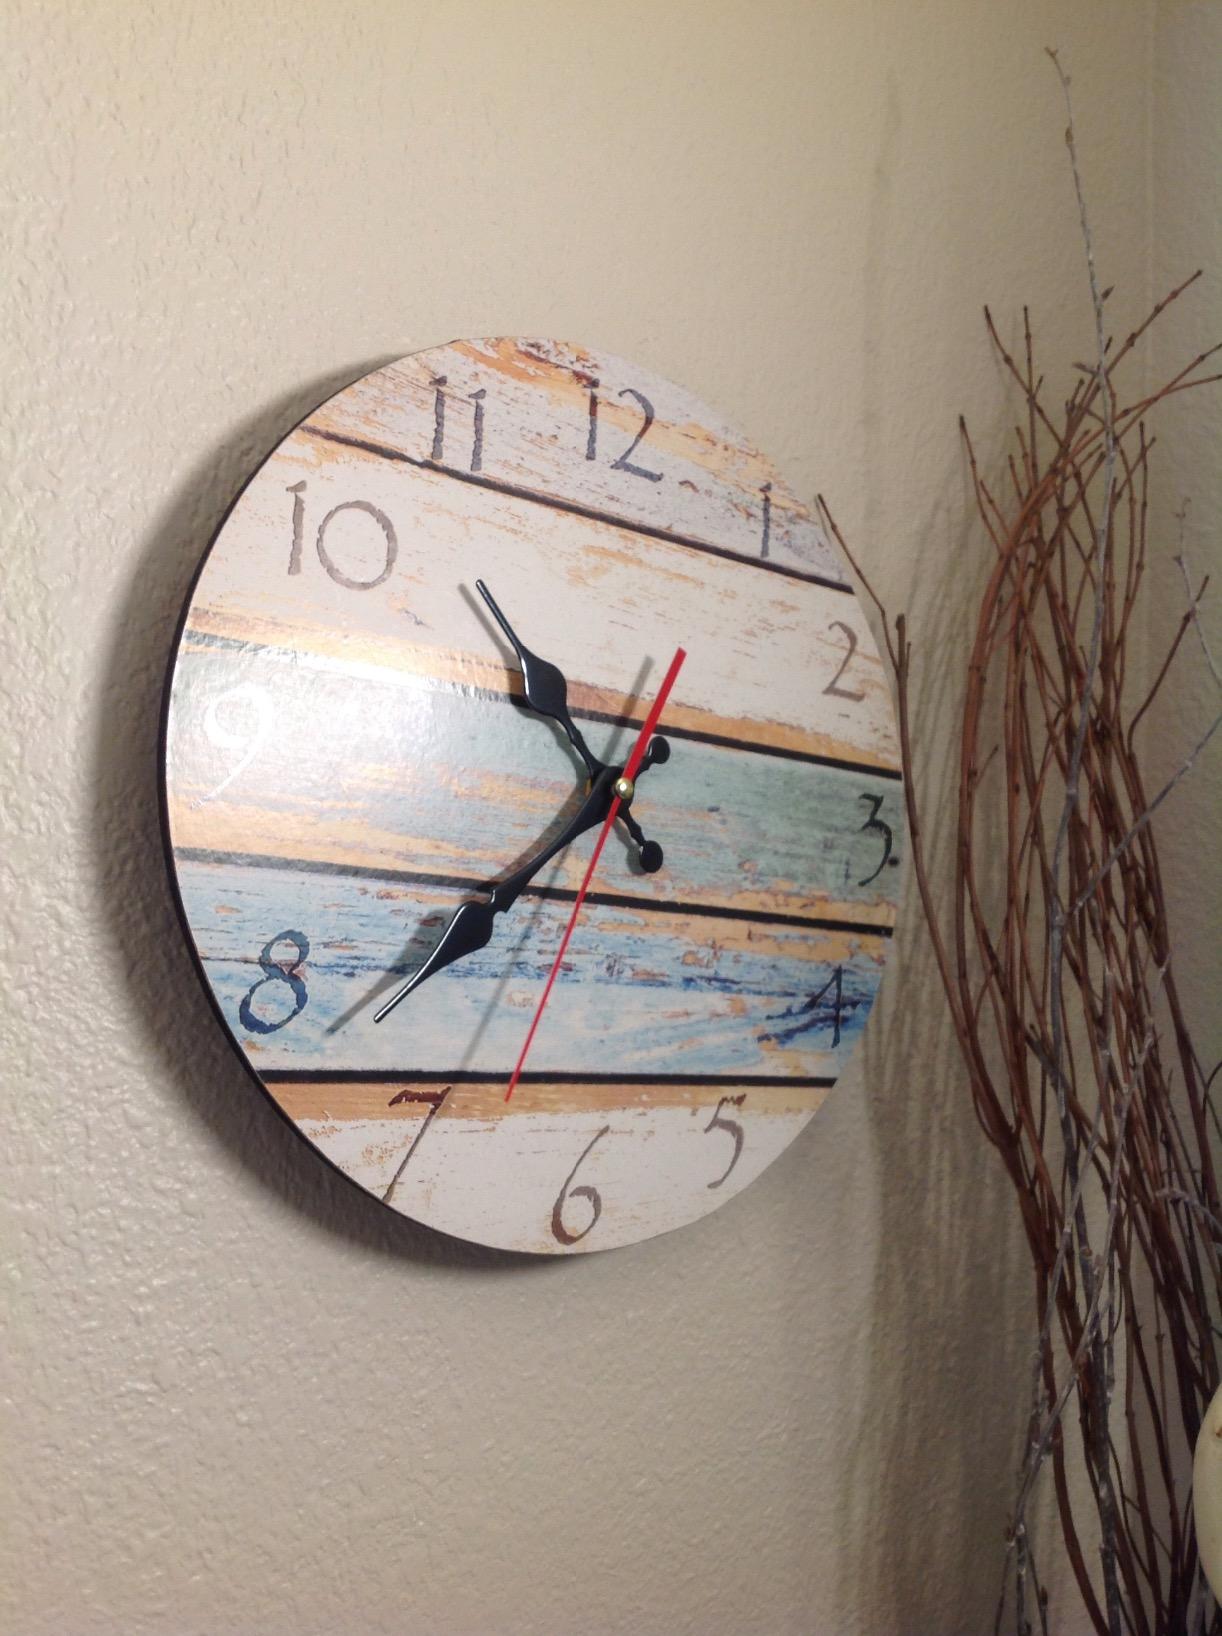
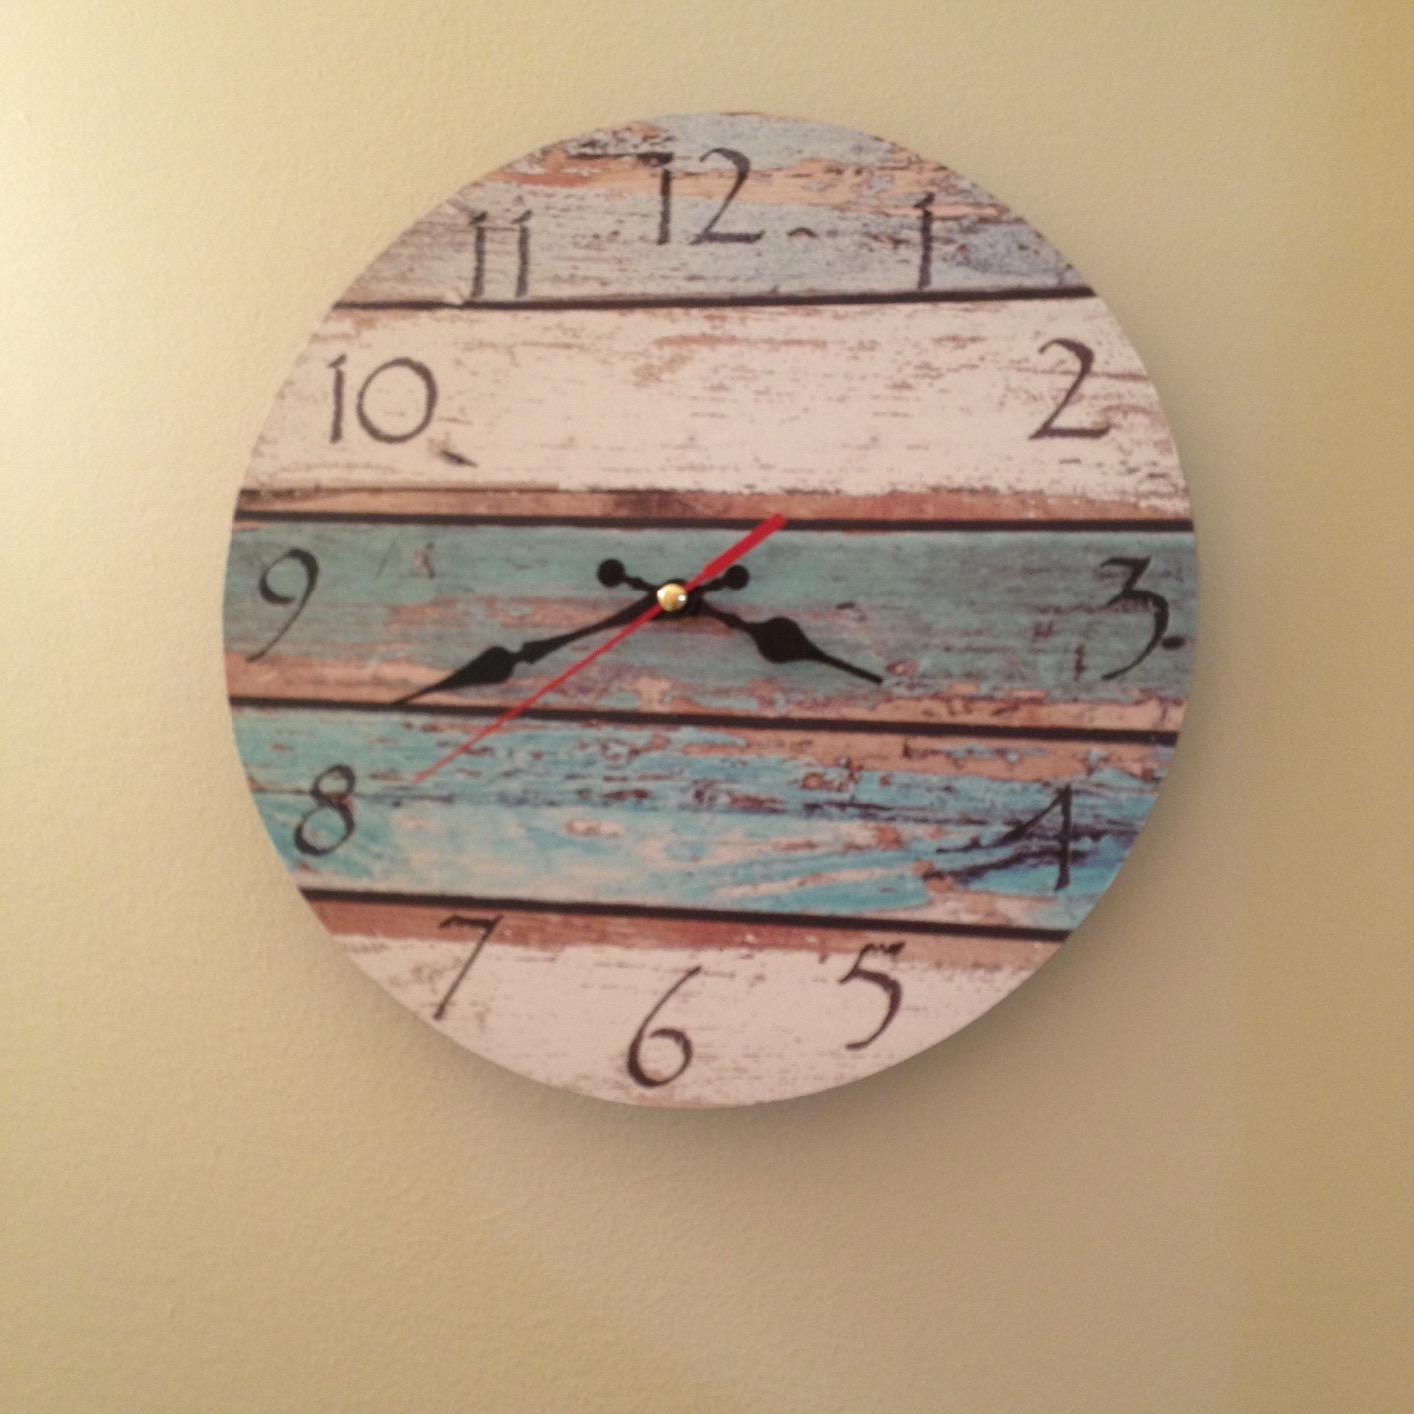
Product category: clock
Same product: yes